Marcus Favonius

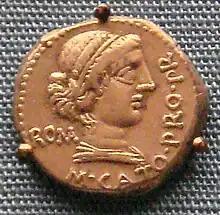
Silver denarius of Cato the Younger (47-46 BC)

According to Plutarch, "heavy penalties were pronounced against such as would not take the oath", which in this case meant exile. A party led by Cicero, Lucullus and Bibulus, to which Cato and Favonius allied themselves, opposed these measures, but eventually either swore the oath or abstained. Cato, however, feared these laws and the oath as not being for the common good but as extensions of the power of Caesar and Pompey; Plutarch writes of Cato that "he was afraid, not of the distribution of land, but of the reward which would be paid for this to those who were enticing the people with such favours." Eventually all senators except Cato and Favonius agreed to Caesar and Pompeys's measures, whereupon Cicero made an oration urging Cato to soften his attitude. According to Plutarch,